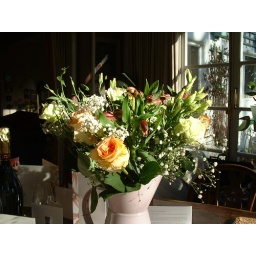
Ellen's flowers in a pink jug